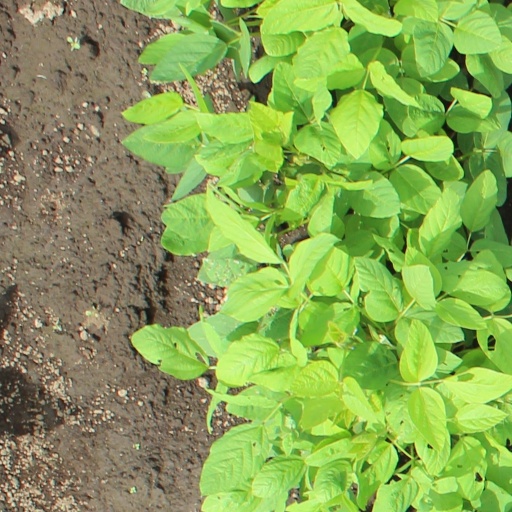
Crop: soybean